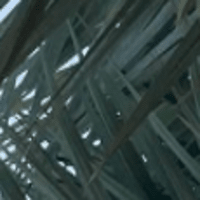
Label: Healthy sample